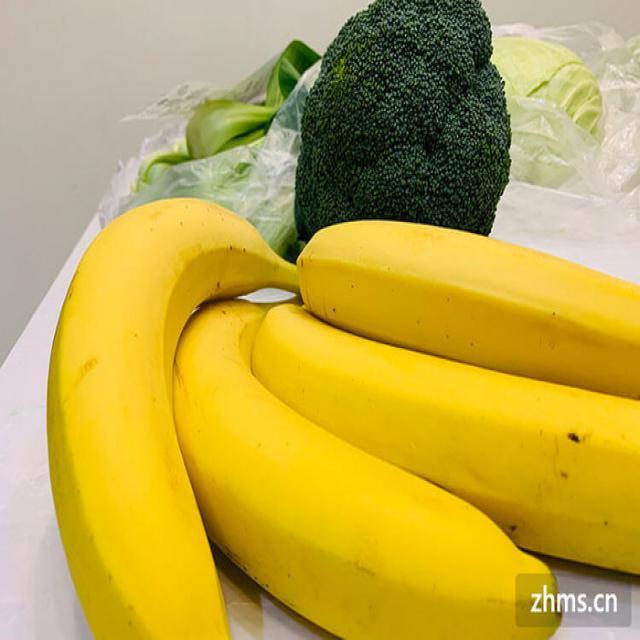
Label: bananas